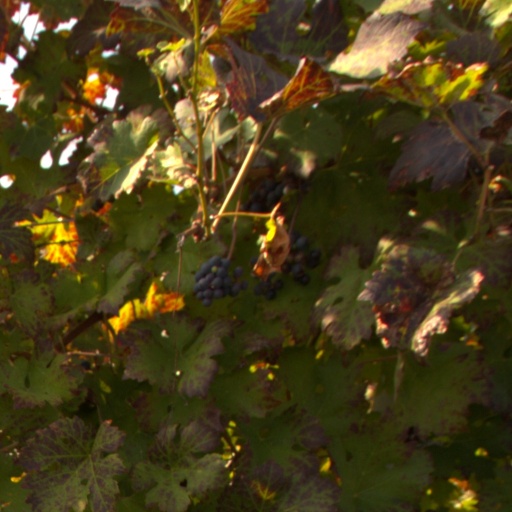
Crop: grape